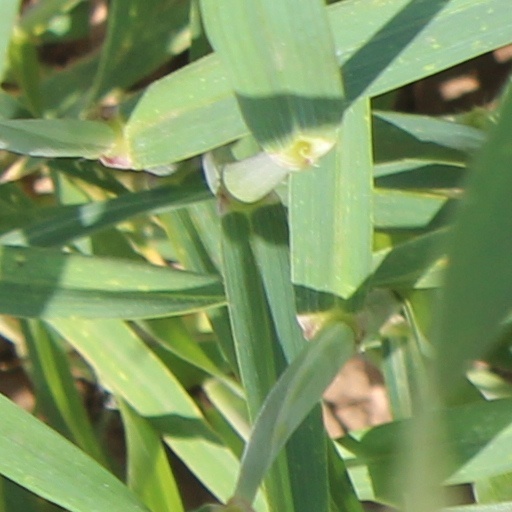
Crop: wheat